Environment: real
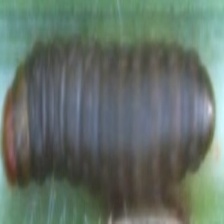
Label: fall_armyworm